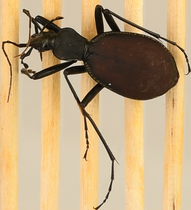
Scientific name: Scaphinotus angusticollis
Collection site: Abby Road NEON (ABBY), plot ABBY_006